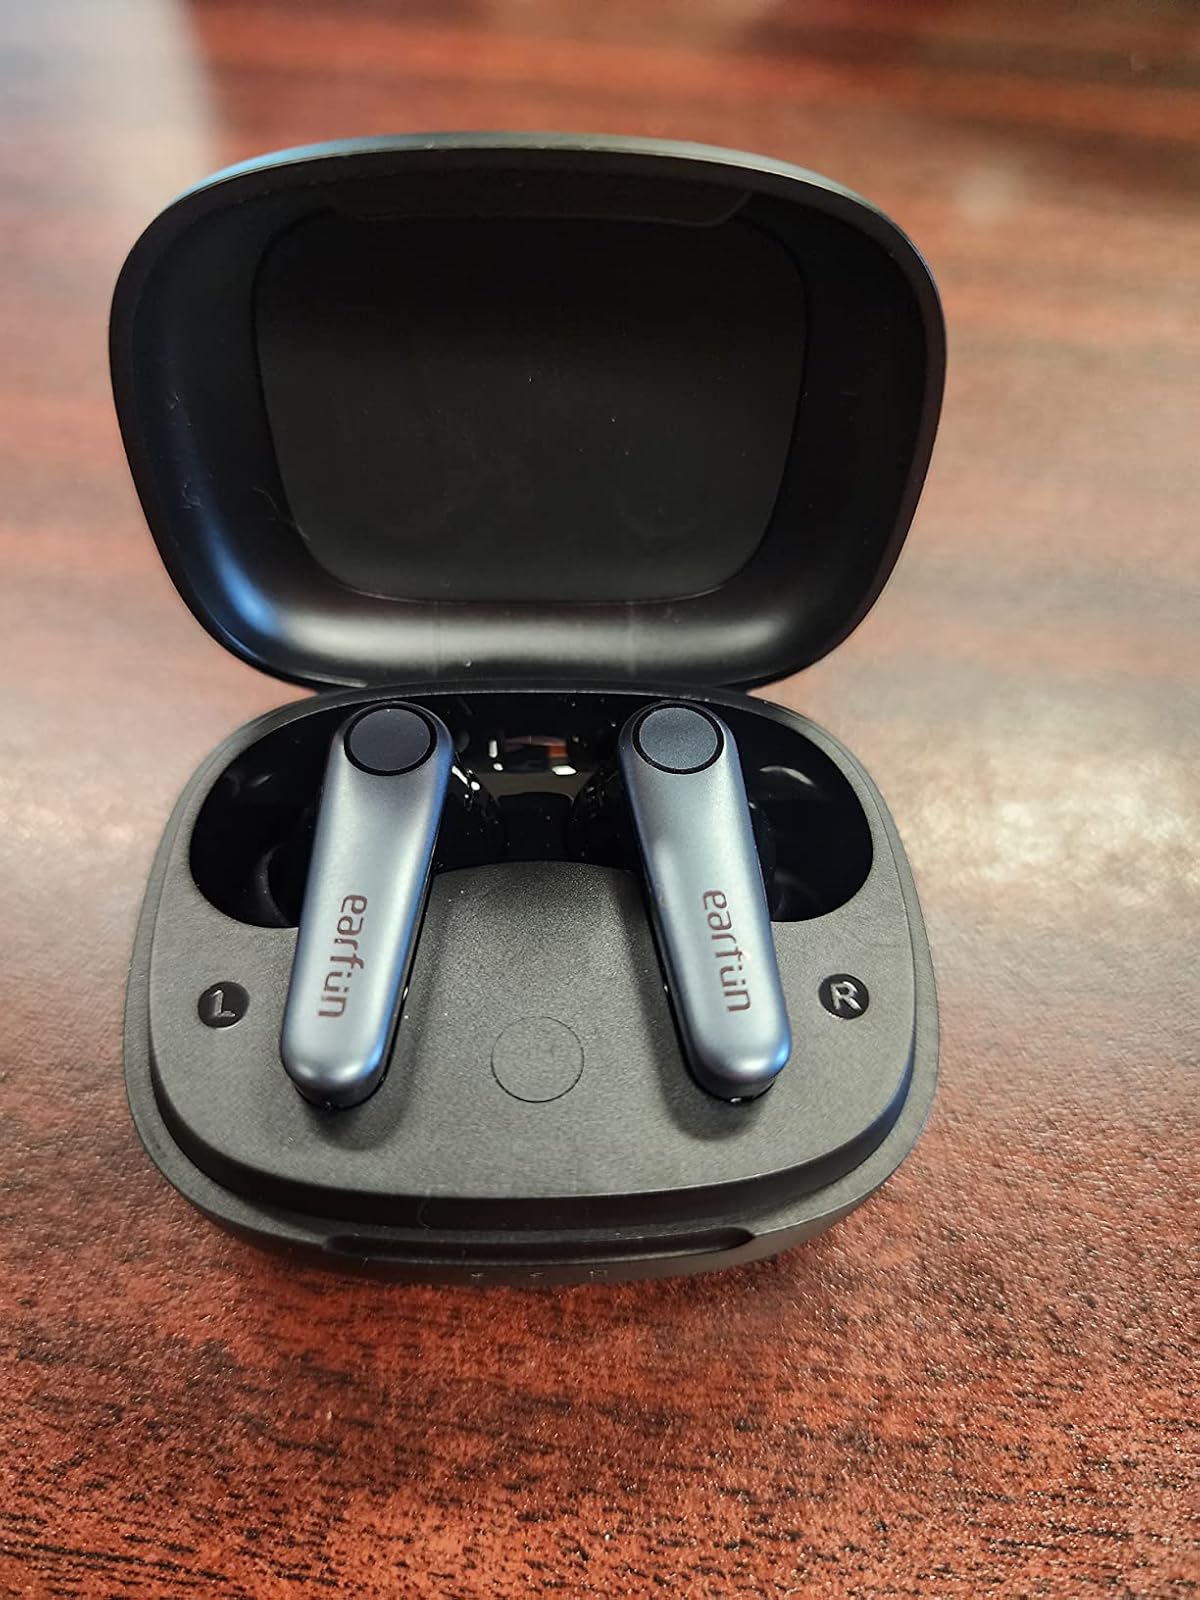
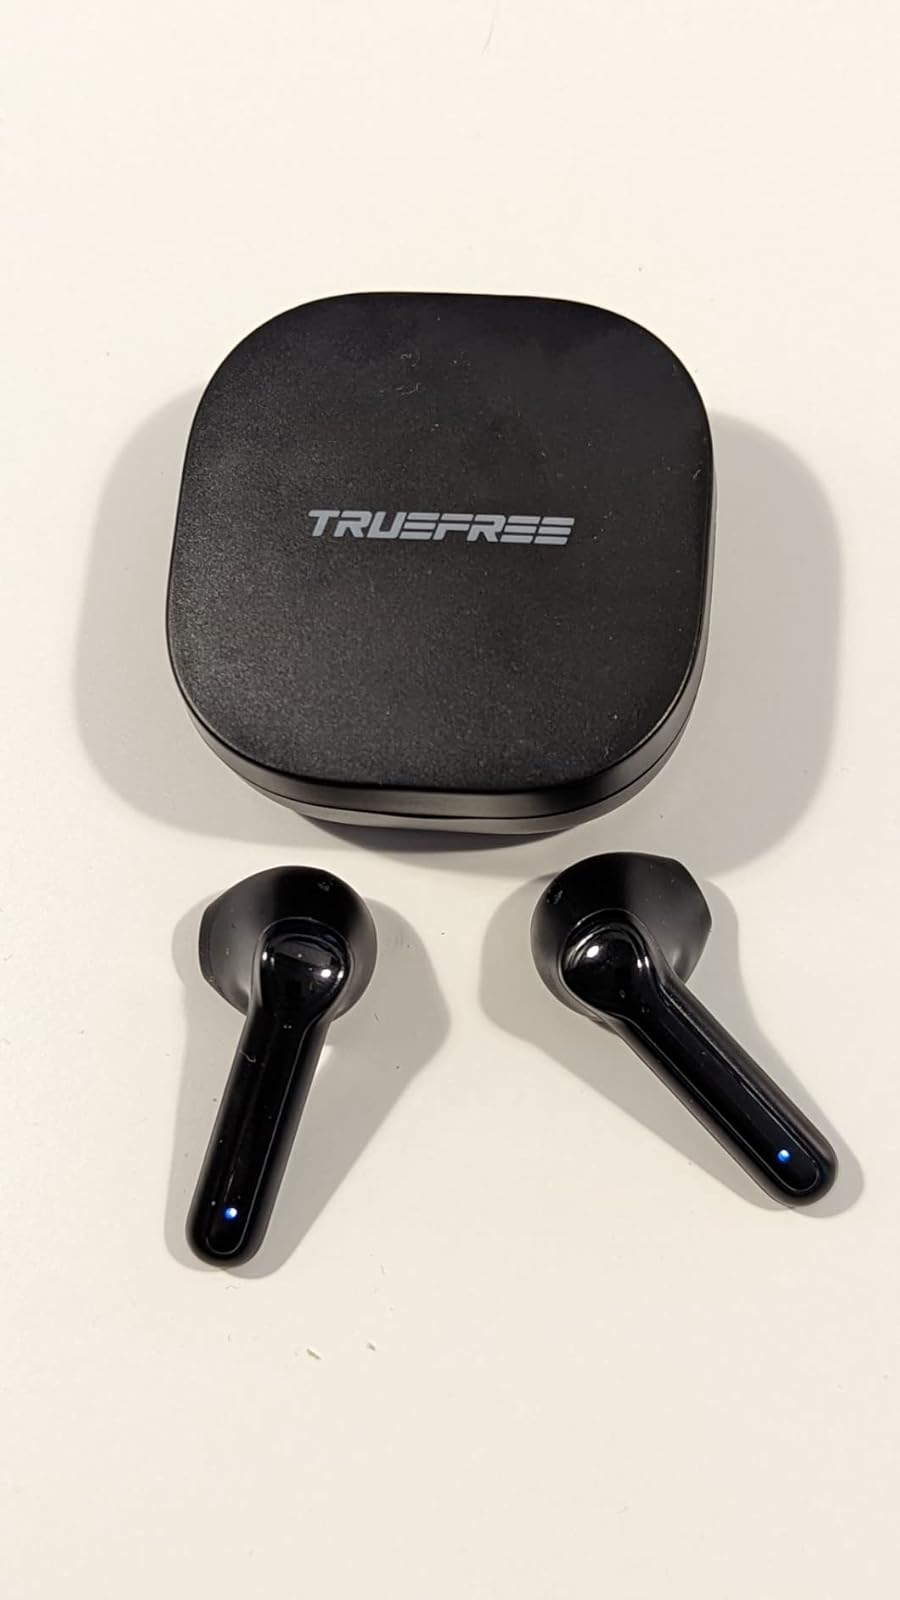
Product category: earbuds
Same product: no